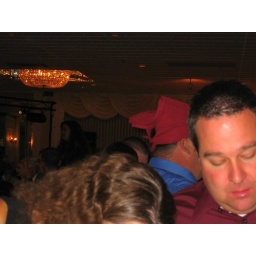
Jodi ducks to not be in the pic! Gary has napkin hat on already